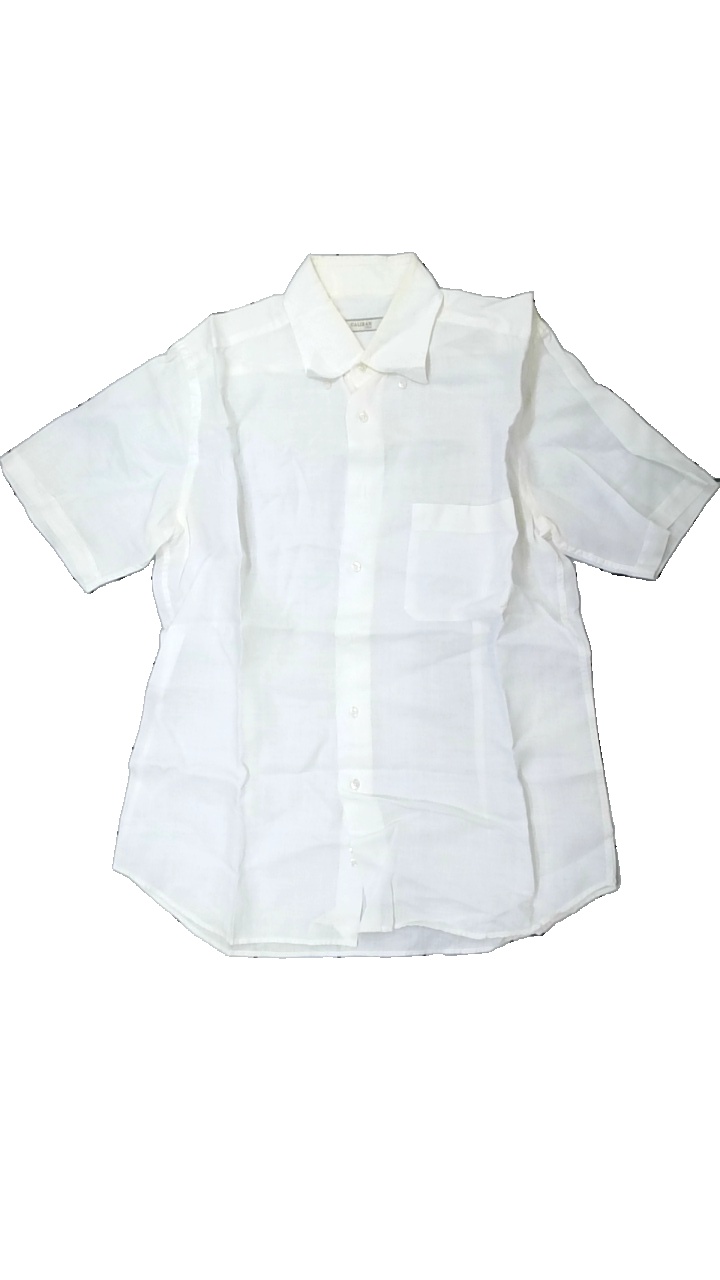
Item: Shirt (Men)
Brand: Caliban
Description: t-shirt
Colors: White
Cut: Regular
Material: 100% bomull
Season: All
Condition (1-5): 3
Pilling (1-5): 5
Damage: svett fläckar
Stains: Major
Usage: Export
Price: <50